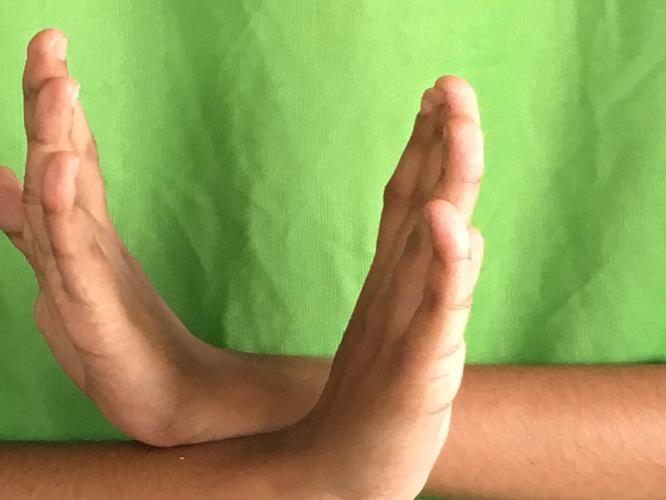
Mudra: Swastikam
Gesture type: double_hand